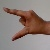
The image shows a hand gesture representing the letter 'Z' in Indian Sign Language.